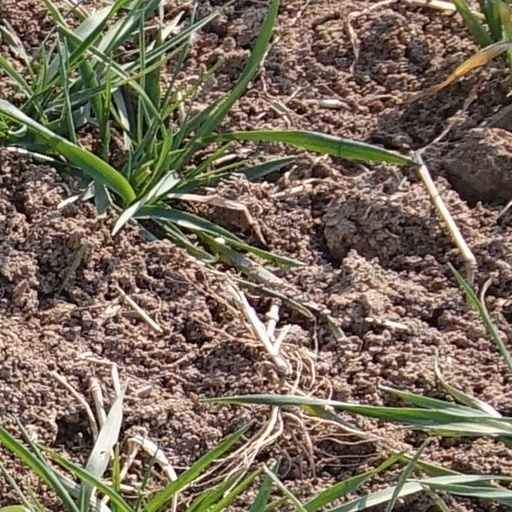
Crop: wheat